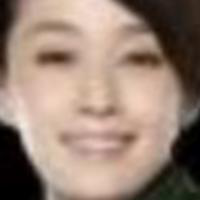
Age group: age 21-30